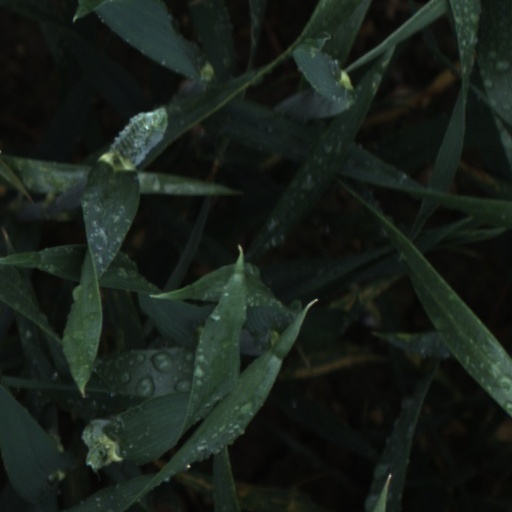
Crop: wheat